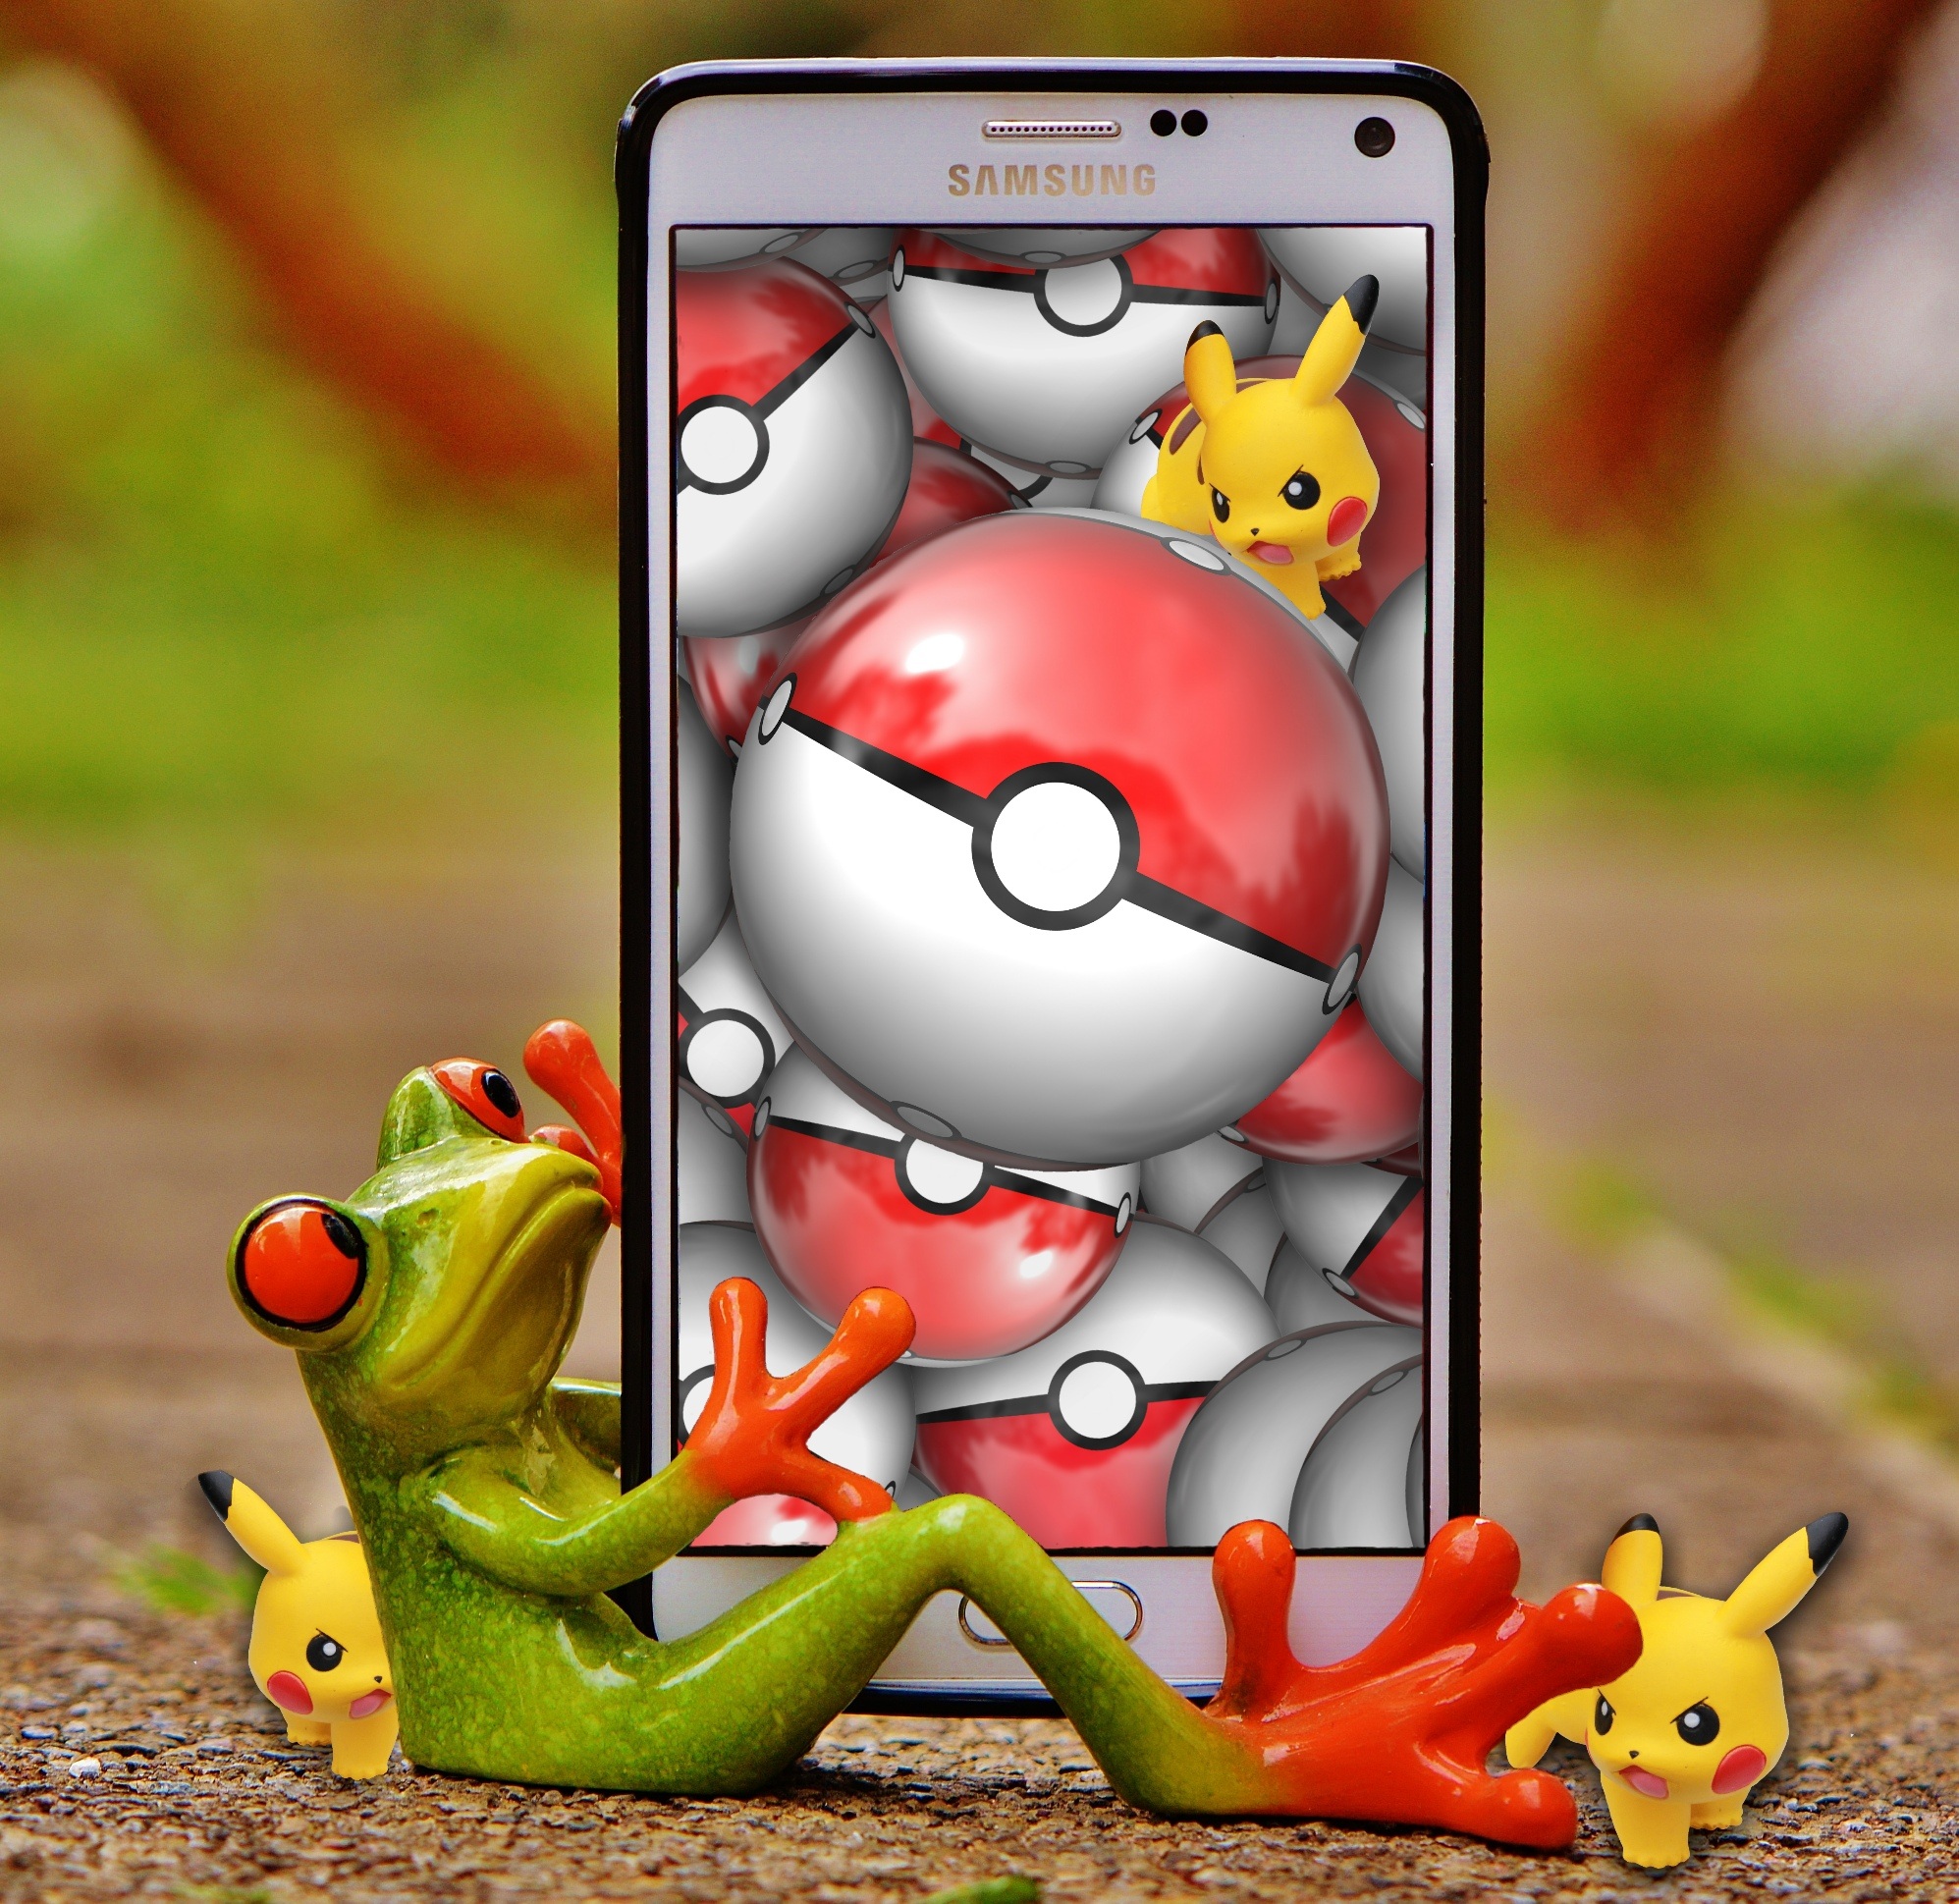
smartphone, play, cute, environment, toilet, frog, mobile phone, fun, funny, monster, bath, players, pokemon go, pokemon, hunting, frogs, cartoon, virtual, everywhere